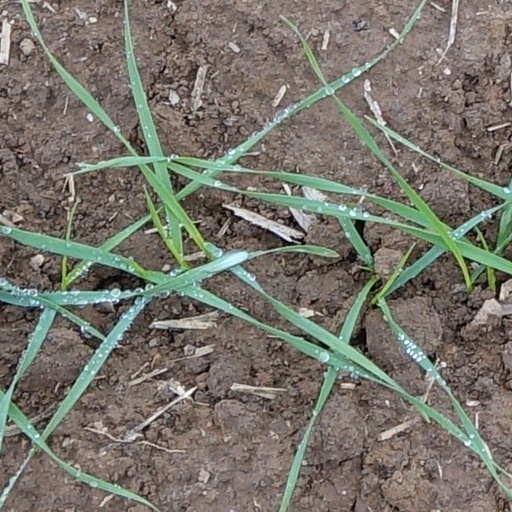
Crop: wheat